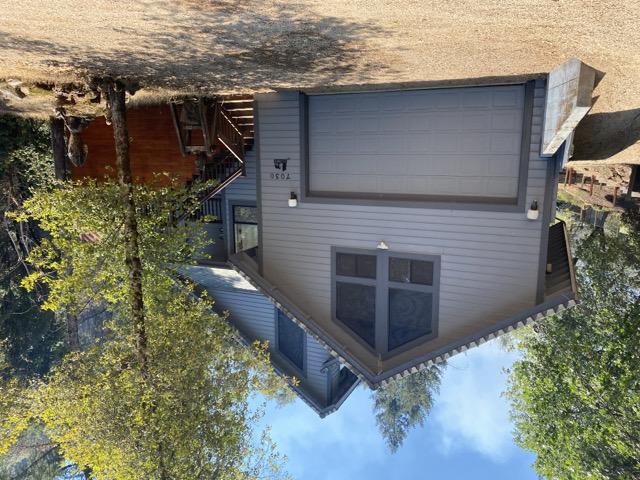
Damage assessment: no_damage